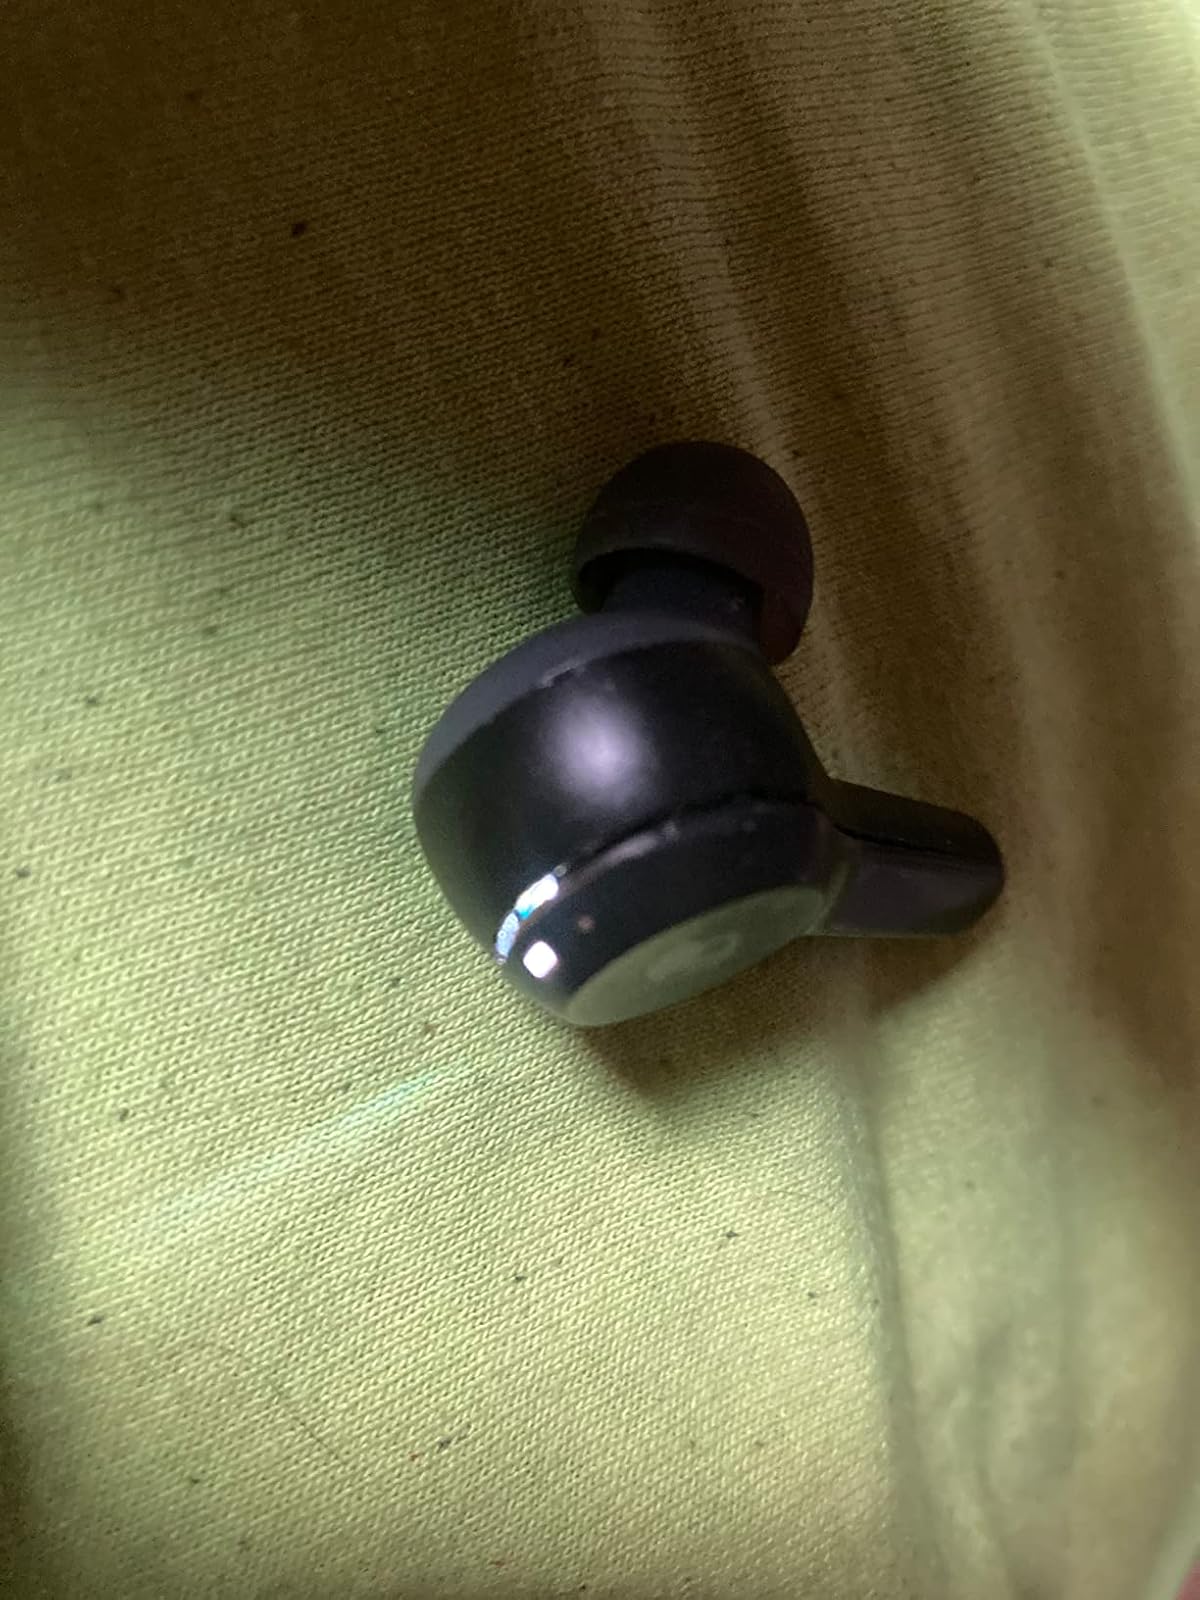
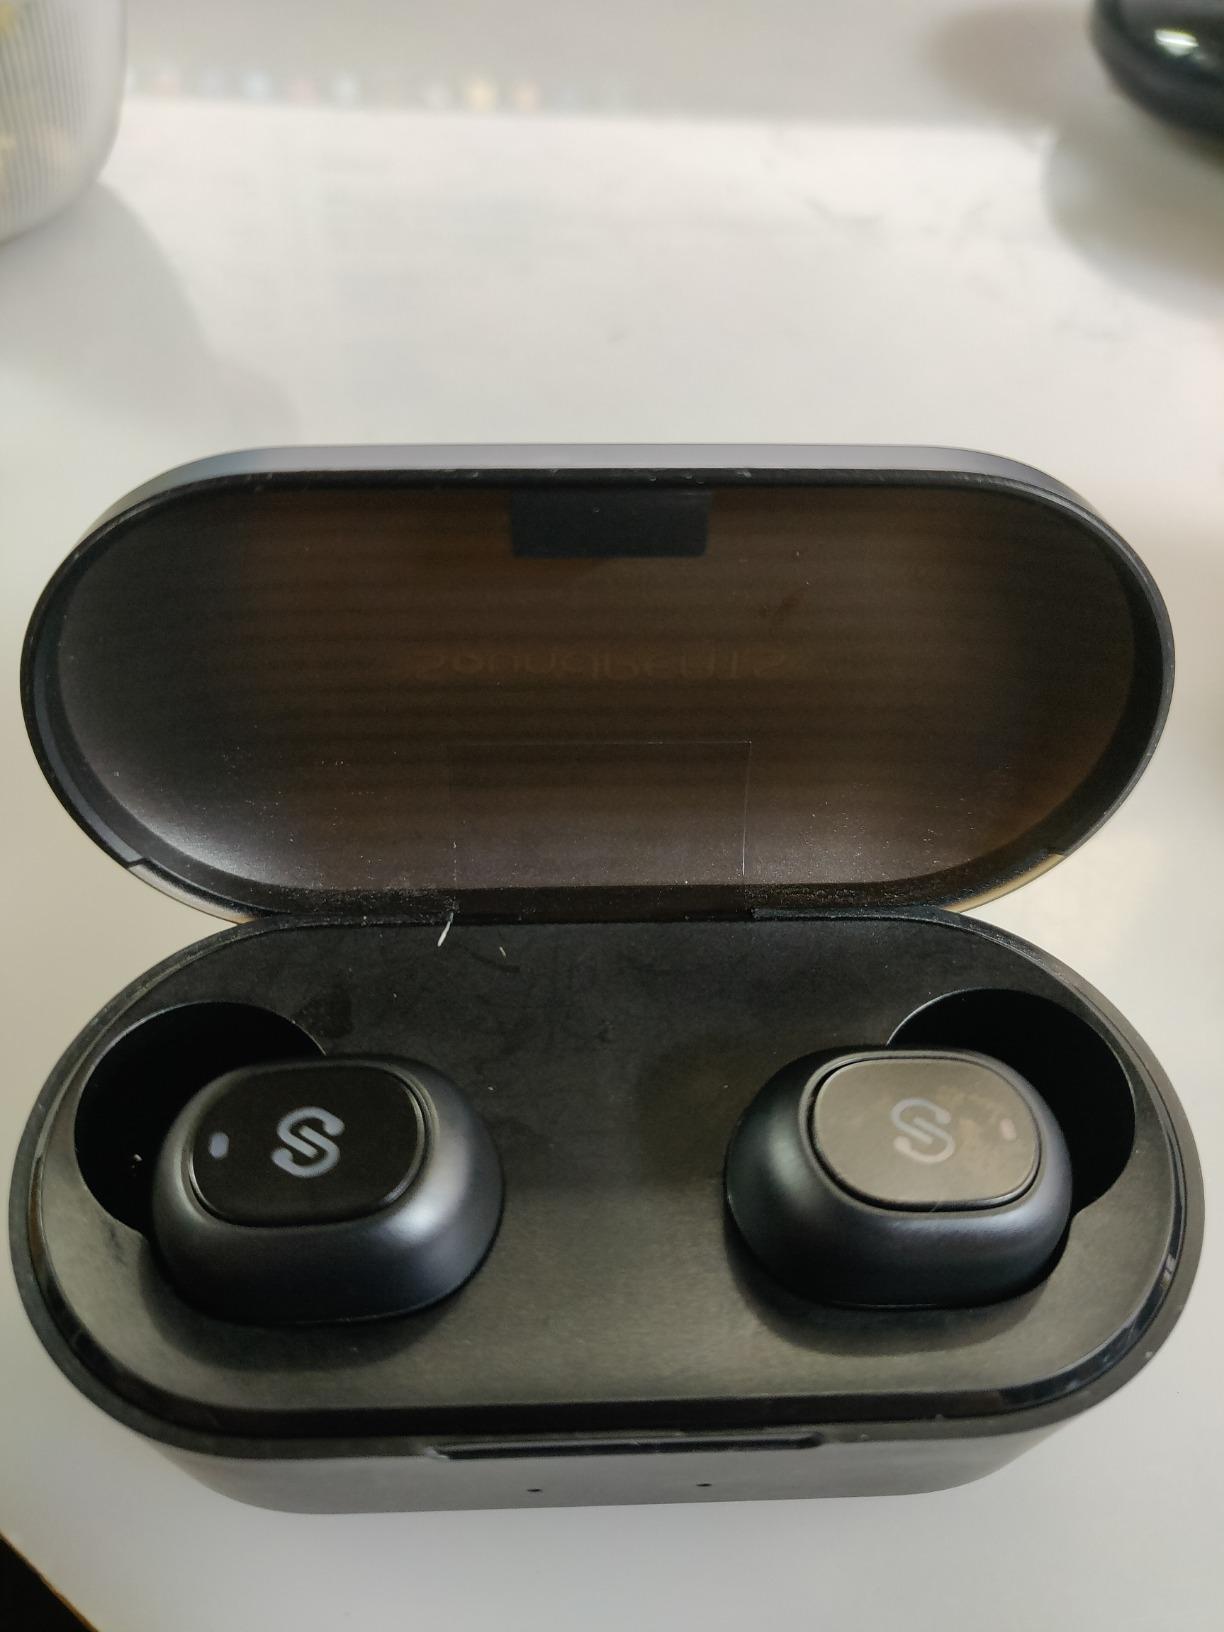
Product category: earbuds
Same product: no